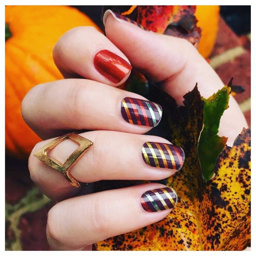
this subtly festive diagonal striped design , adds just the right amount of glam to your favorite fall trends .